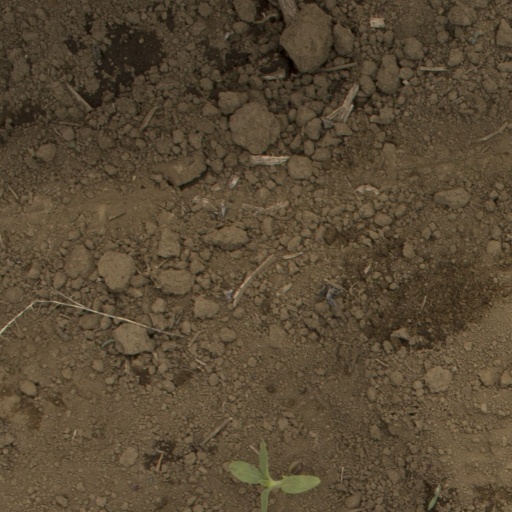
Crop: Jerusalem artichoke